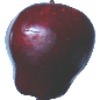
Label: Apple Red Delicious 1